Hedge

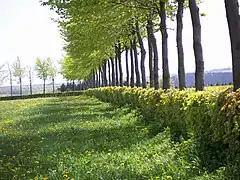
A typical clipped European beech hedge in the Eifel, Germany

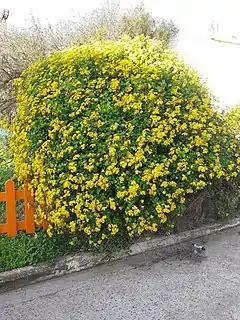
A round hedge of creeping groundsel

A hedge or hedgerow is a line of closely spaced (3 feet or closer) shrubs and sometimes trees, planted and trained to form a barrier or to mark the boundary of an area, such as between neighbouring properties. Hedges that are used to separate a road from adjoining fields or one field from another, and are of sufficient age to incorporate larger trees, are known as hedgerows. Often they serve as windbreaks to improve conditions for the adjacent crops, as in bocage country. When clipped and maintained, hedges are also a simple form of topiary.